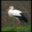
Label: bird